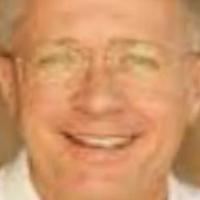
Age group: age 56-65